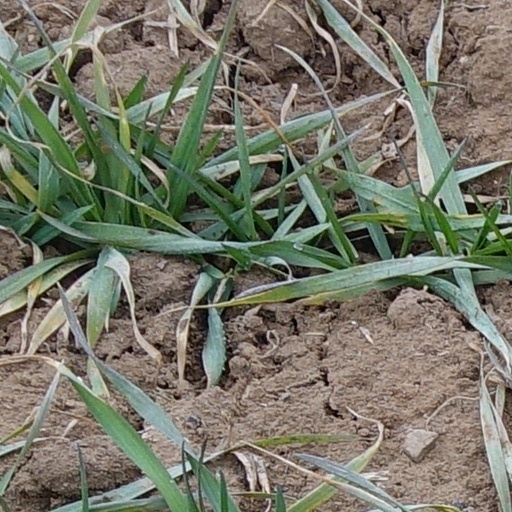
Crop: wheat